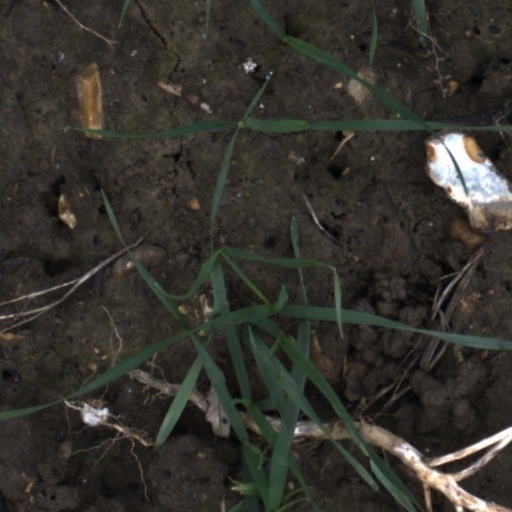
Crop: wheat